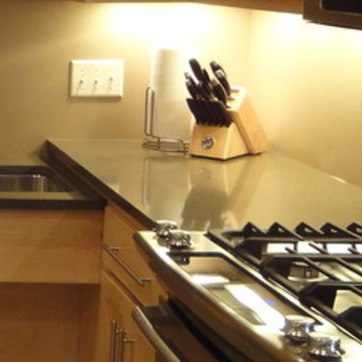
Material: polishedstone